World Beach Wrestling Championships

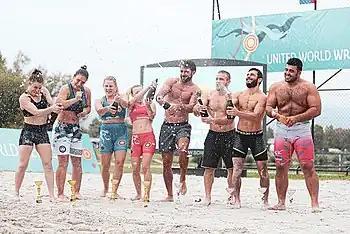
2019 World Champions; Camila Fama, Aikaterini Eirini Pitsiava, Anna Mazurkevych, Kateryna Mashkevych, Dato Marsagishvili, Davit Khutsishvili, Levan Kelekhasasgvili, Oyan Nazariani, Zagreb, Croatia.

World Beach Wrestling Championships is the annual world championship organized by United World Wrestling for the sport of beach wrestling.